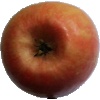
Label: Apple Pink Lady 1